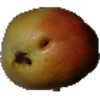
Label: Papaya 1